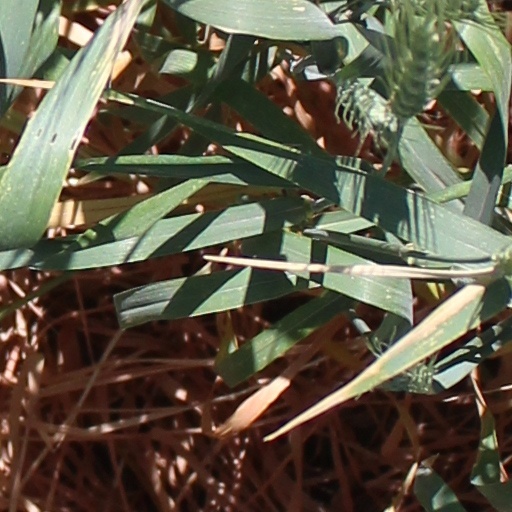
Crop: wheat